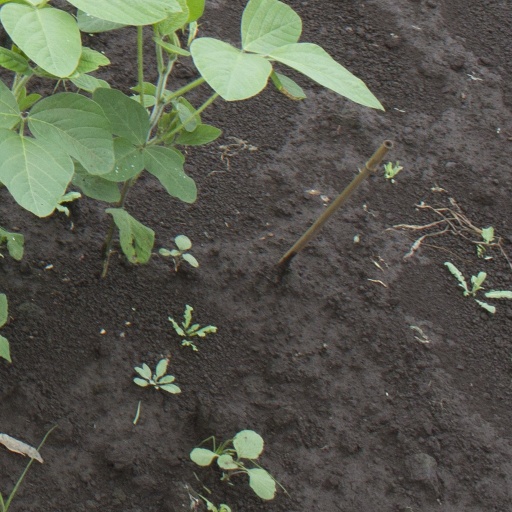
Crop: soybean